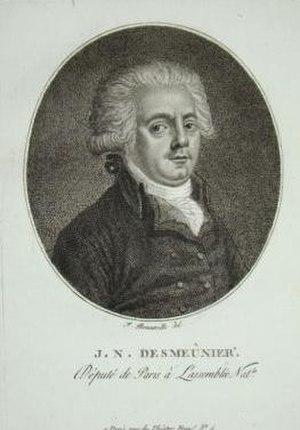
Jean-Nicolas Démeunier (1751-1814), depute de Paris a L'Assemblee Natle
Jean-Nicolas Démeunier ou Desmeuniers, né à Nozeroy le 15 mars 1751 et mort à Paris le 7 février 1814, est un homme politique et essayiste français, auteur de plusieurs essais historiques, politiques et moraux, et de nombreuses traductions de livres de voyage anglais.
La liste des personnes transférées au Panthéon, à Paris, présente les 78 personnalités panthéonisées à ce jour.